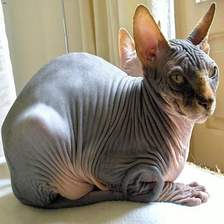
Species: cat
Breed: Sphynx